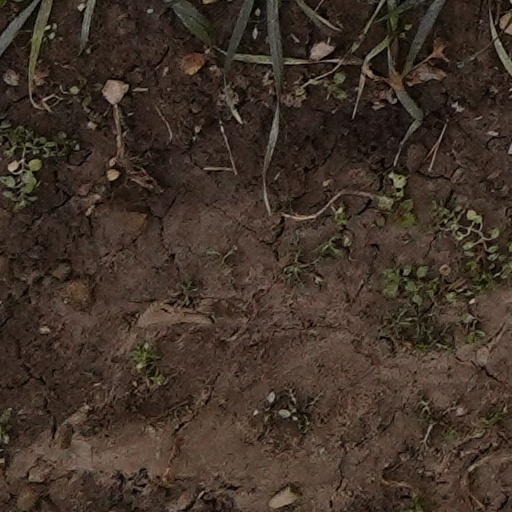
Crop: wheat